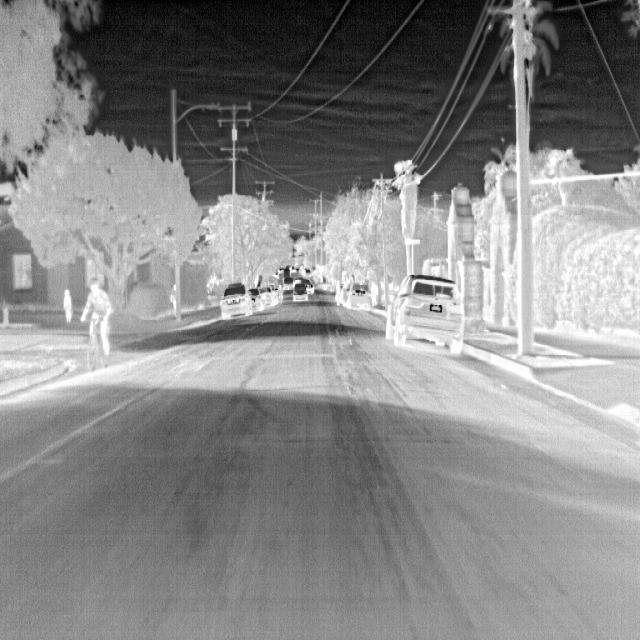
Detected objects:
label: person